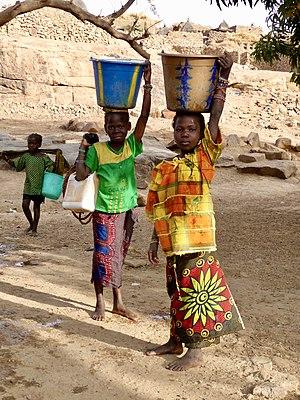
Les petites filles d'une douzaine d'années portaient sur leur tête des seaux de 20 litres
Dourou est une commune du Mali, dans le cercle de Bandiagara et la région de Mopti.